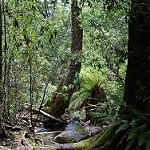
Label: forest